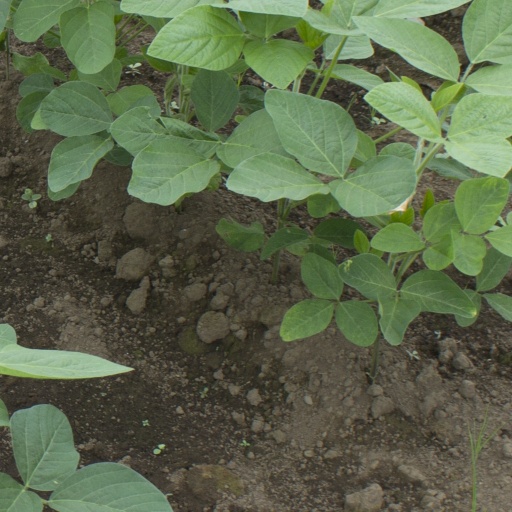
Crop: soybean